Yates Oil Field

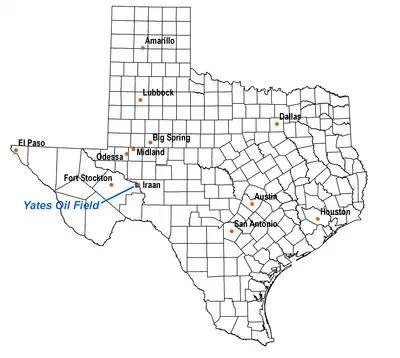
Location of the Yates Oil Field in Texas, showing major and nearby cities. Black lines are county boundaries.

The Yates Oil Field is a giant oil field in the Permian Basin of west Texas. Primarily in extreme southeastern Pecos County, it also stretches under the Pecos River and partially into Crockett County. Iraan, on the Pecos River and directly adjacent to the field, is the nearest town. The field has produced more than one billion barrels of oil, making it one of the largest in the United States, and in 1998 it remains productive, though at a diminished rate. Since fracking has exploded in the Permian Basin, the Yates field has seen very heavy activity in the past three years. Estimated recoverable reserves are still approximately one billion barrels, which represents approximately 50% of the original oil in place (OOIP).